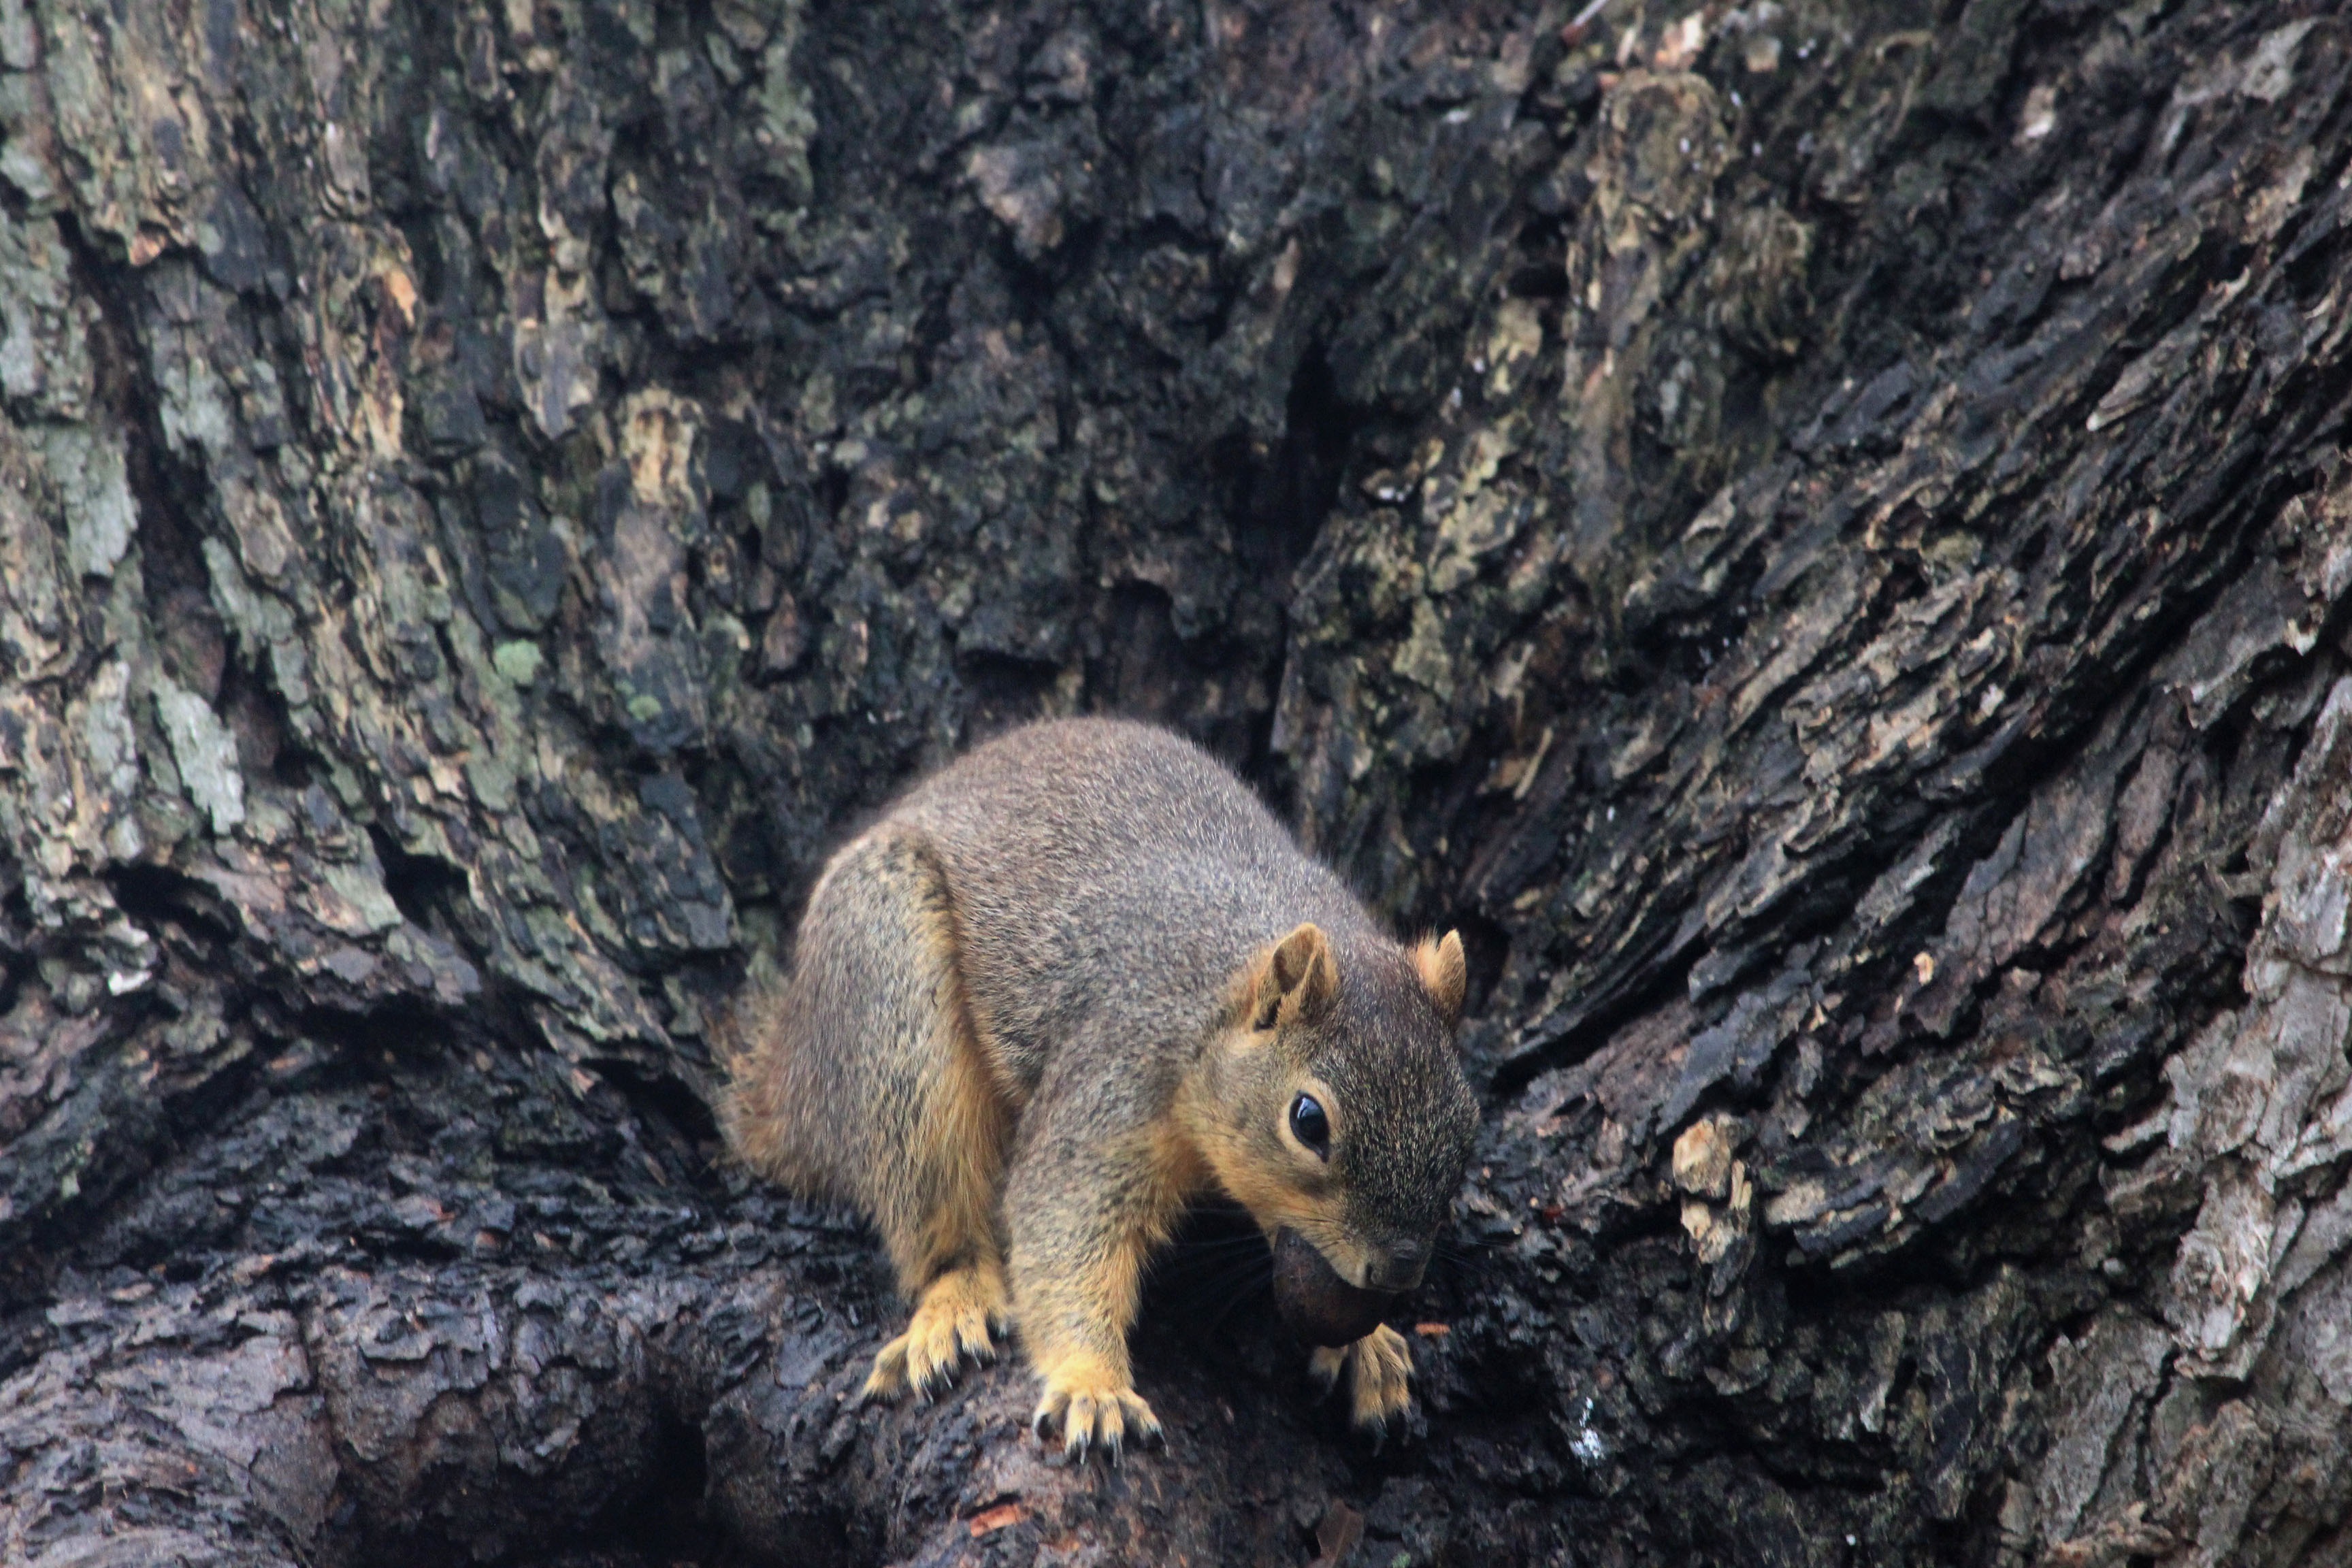
nature, wilderness, animal, wildlife, wild, environment, mammal, squirrel, rodent, fauna, outdoors, zoology, mammals, vertebrate, species, marmot